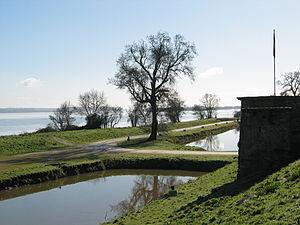
Vue sur la Gironde, du corps de garde du Fort Médoc
Le Médoc est une région naturelle française située dans le département de la Gironde en région Nouvelle-Aquitaine.
Cussac-Fort-Médoc est une commune du Sud-Ouest de la France, située dans le département de la Gironde, en région Nouvelle-Aquitaine.